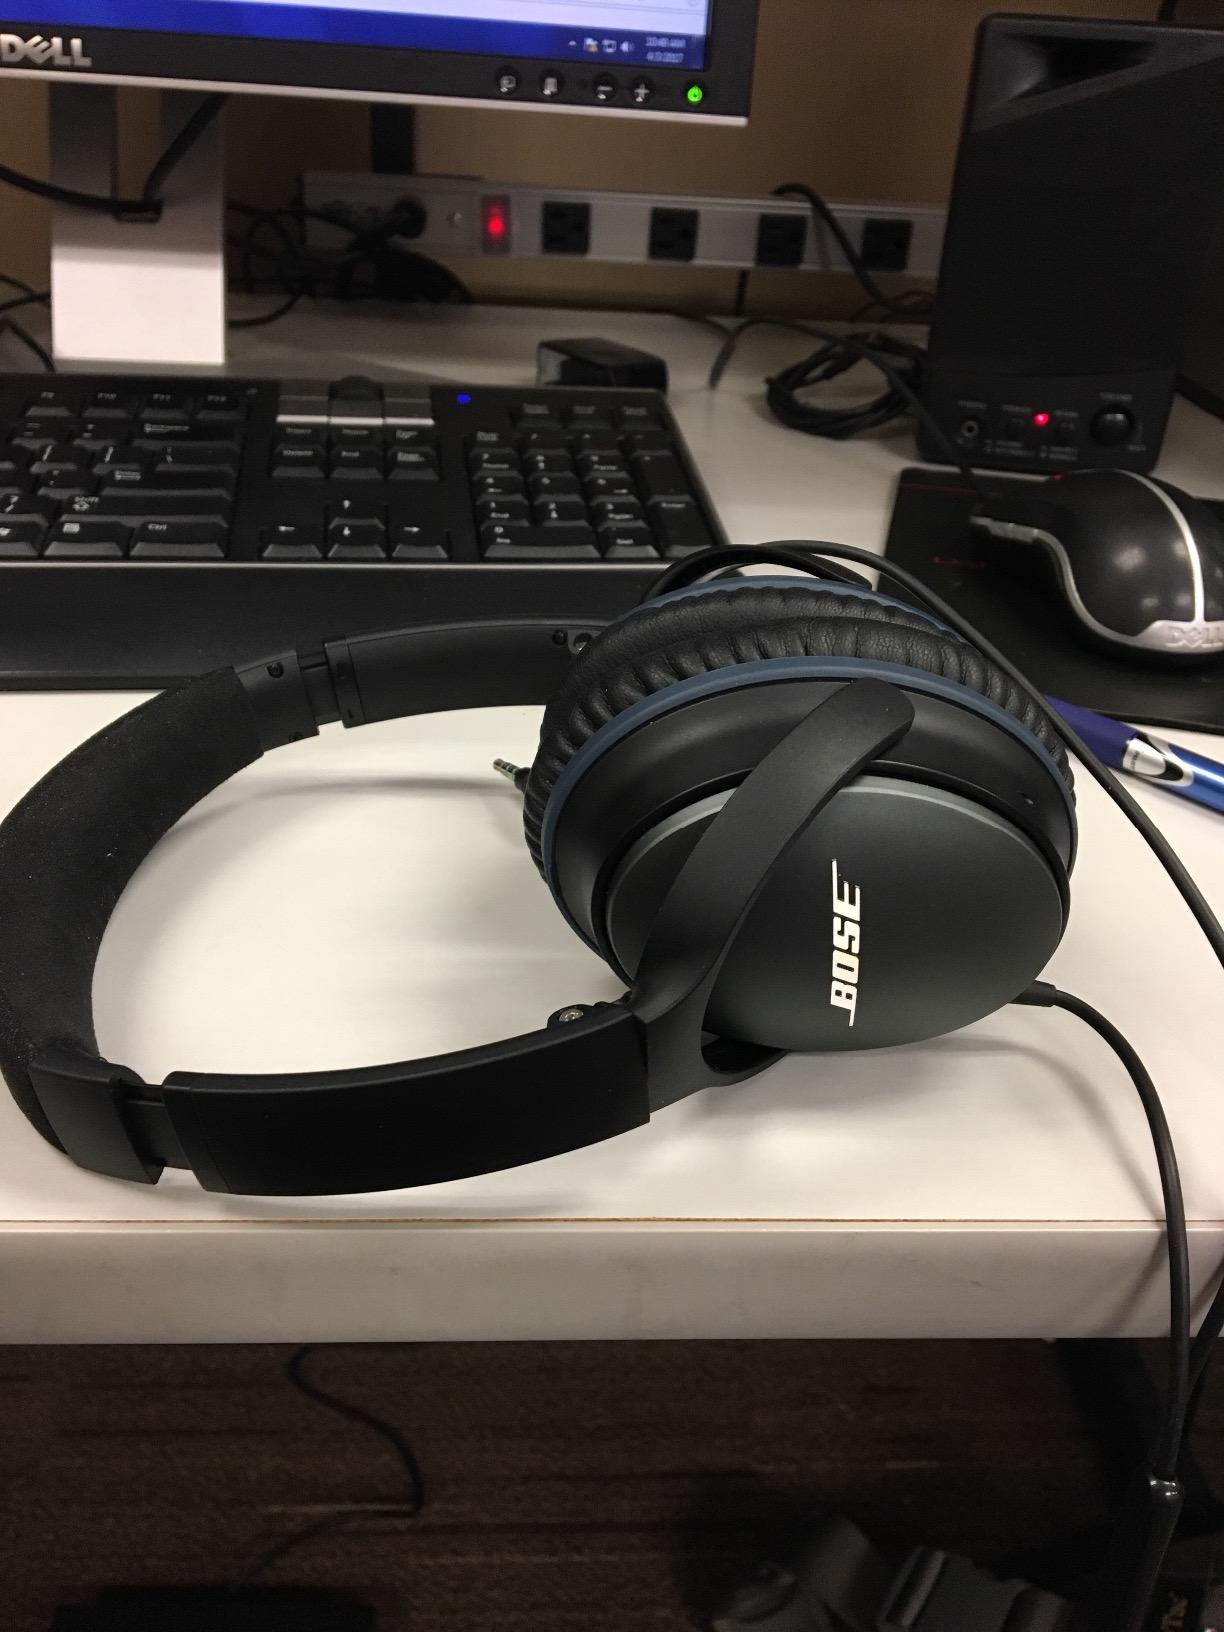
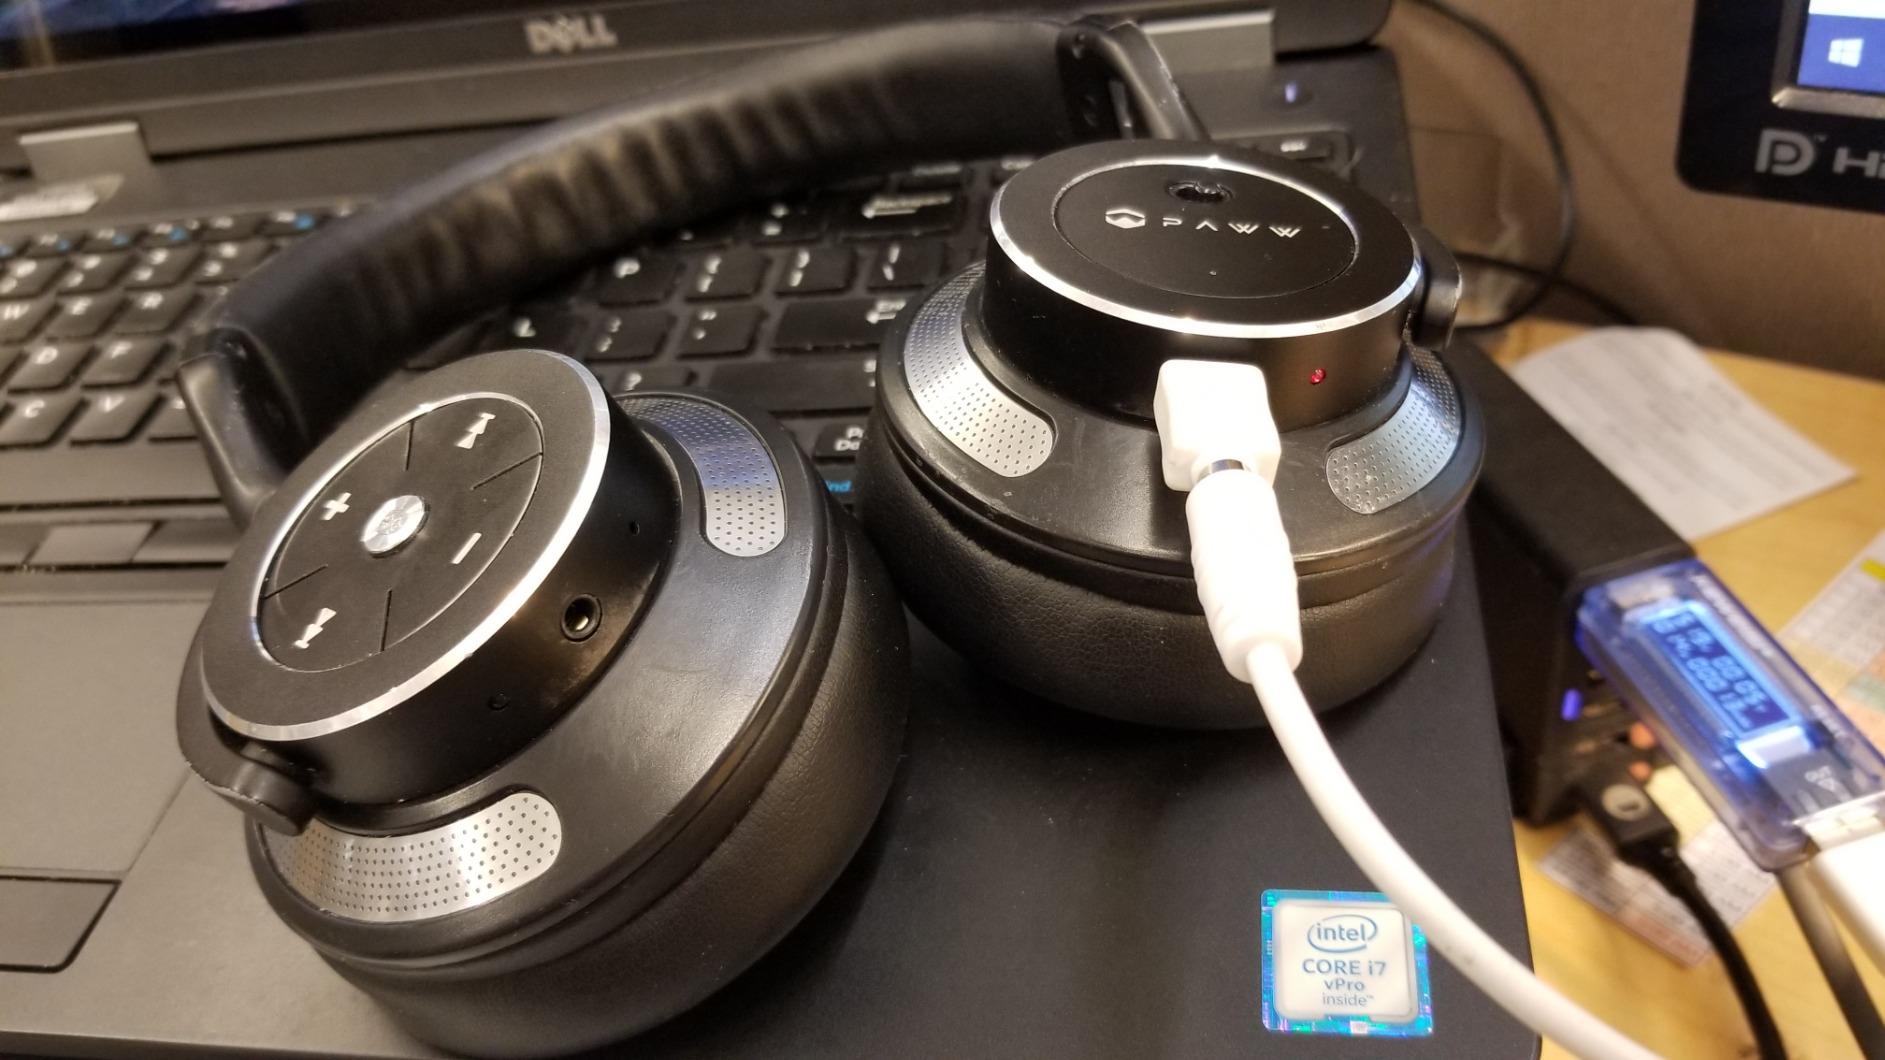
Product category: headphones
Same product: no